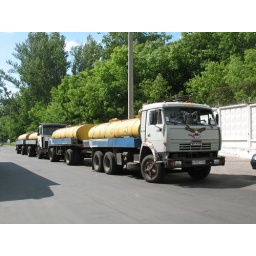
Milk tanker road train in Moscow, Tcaritsinskiy milk plant